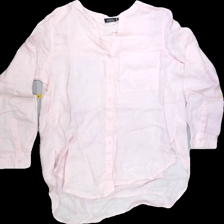
View: front
Type: Shirt
Category: Ladies
Brand: KappAhl
Colors: Pink
Material: 100%linen
Pattern: Plain
Cut: Regular, V-collar
Size: 38
Season: All
Trend: No trend
Stains: No
Price range: 50-100
Recommended usage: Reuse